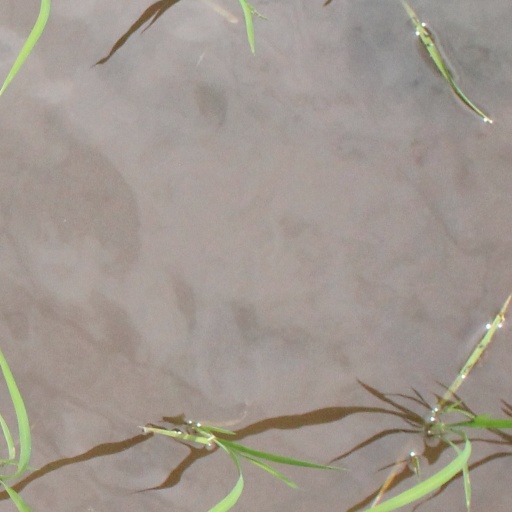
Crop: rice